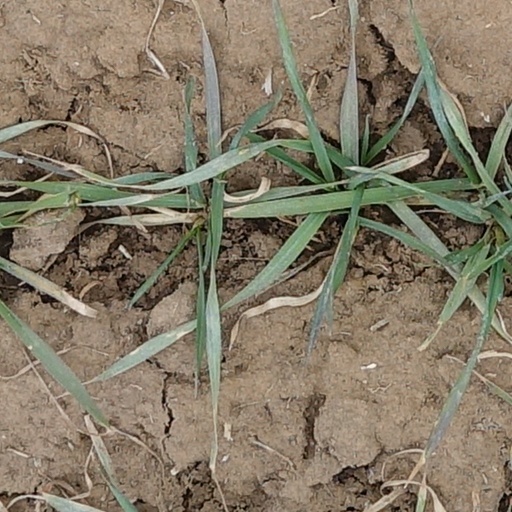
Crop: wheat